No. 2622 Squadron RAuxAF Regiment

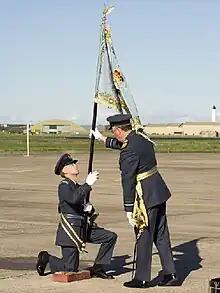
The 2622sqn RAuxAF Regiment standard is presented to an officer on 30 September 2006

In 2007 saw the first deployment from the Squadron to Afghanistan where eighteen members deployed on operations alongside its sister 51 Squadron RAF Regiment.